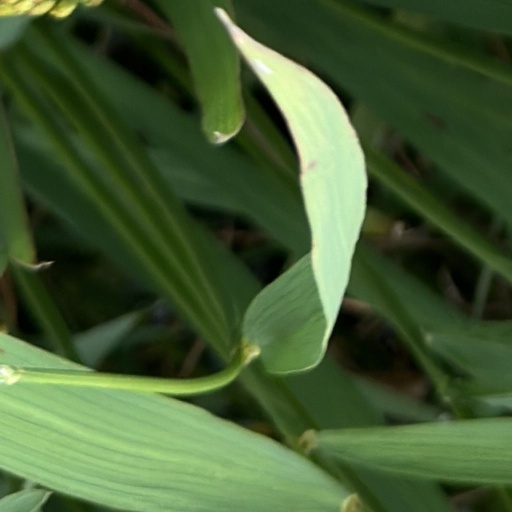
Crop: rice